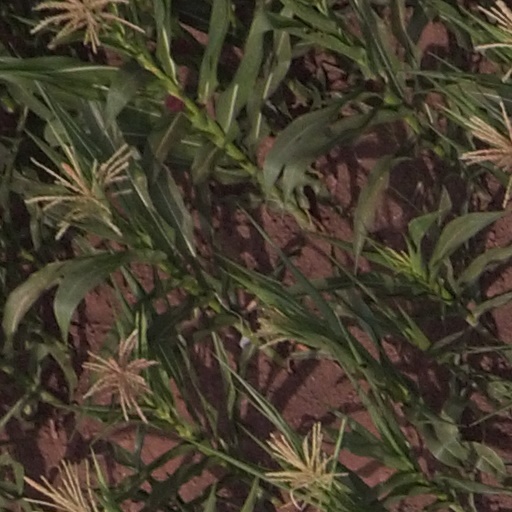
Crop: maize; corn